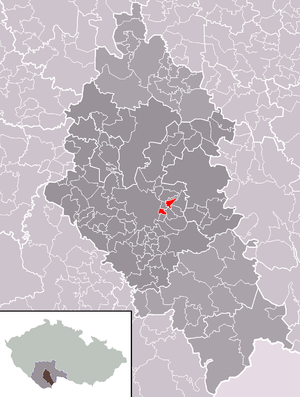
Rudolfov est une ville du district de České Budějovice, dans la région de Bohême-du-Sud, en République tchèque. Sa population s'élevait à 2 536 habitants en 2020.